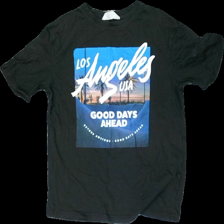
View: front
Type: T-shirt
Category: Children
Brand: H&M
Colors: Grey, Blue, White, Multicolor
Material: 100% Cotton
Pattern: Other
Cut: Regular, C-collar
Size: 158
Price range: 50-100
Recommended usage: Reuse
Description: t-shirt with print